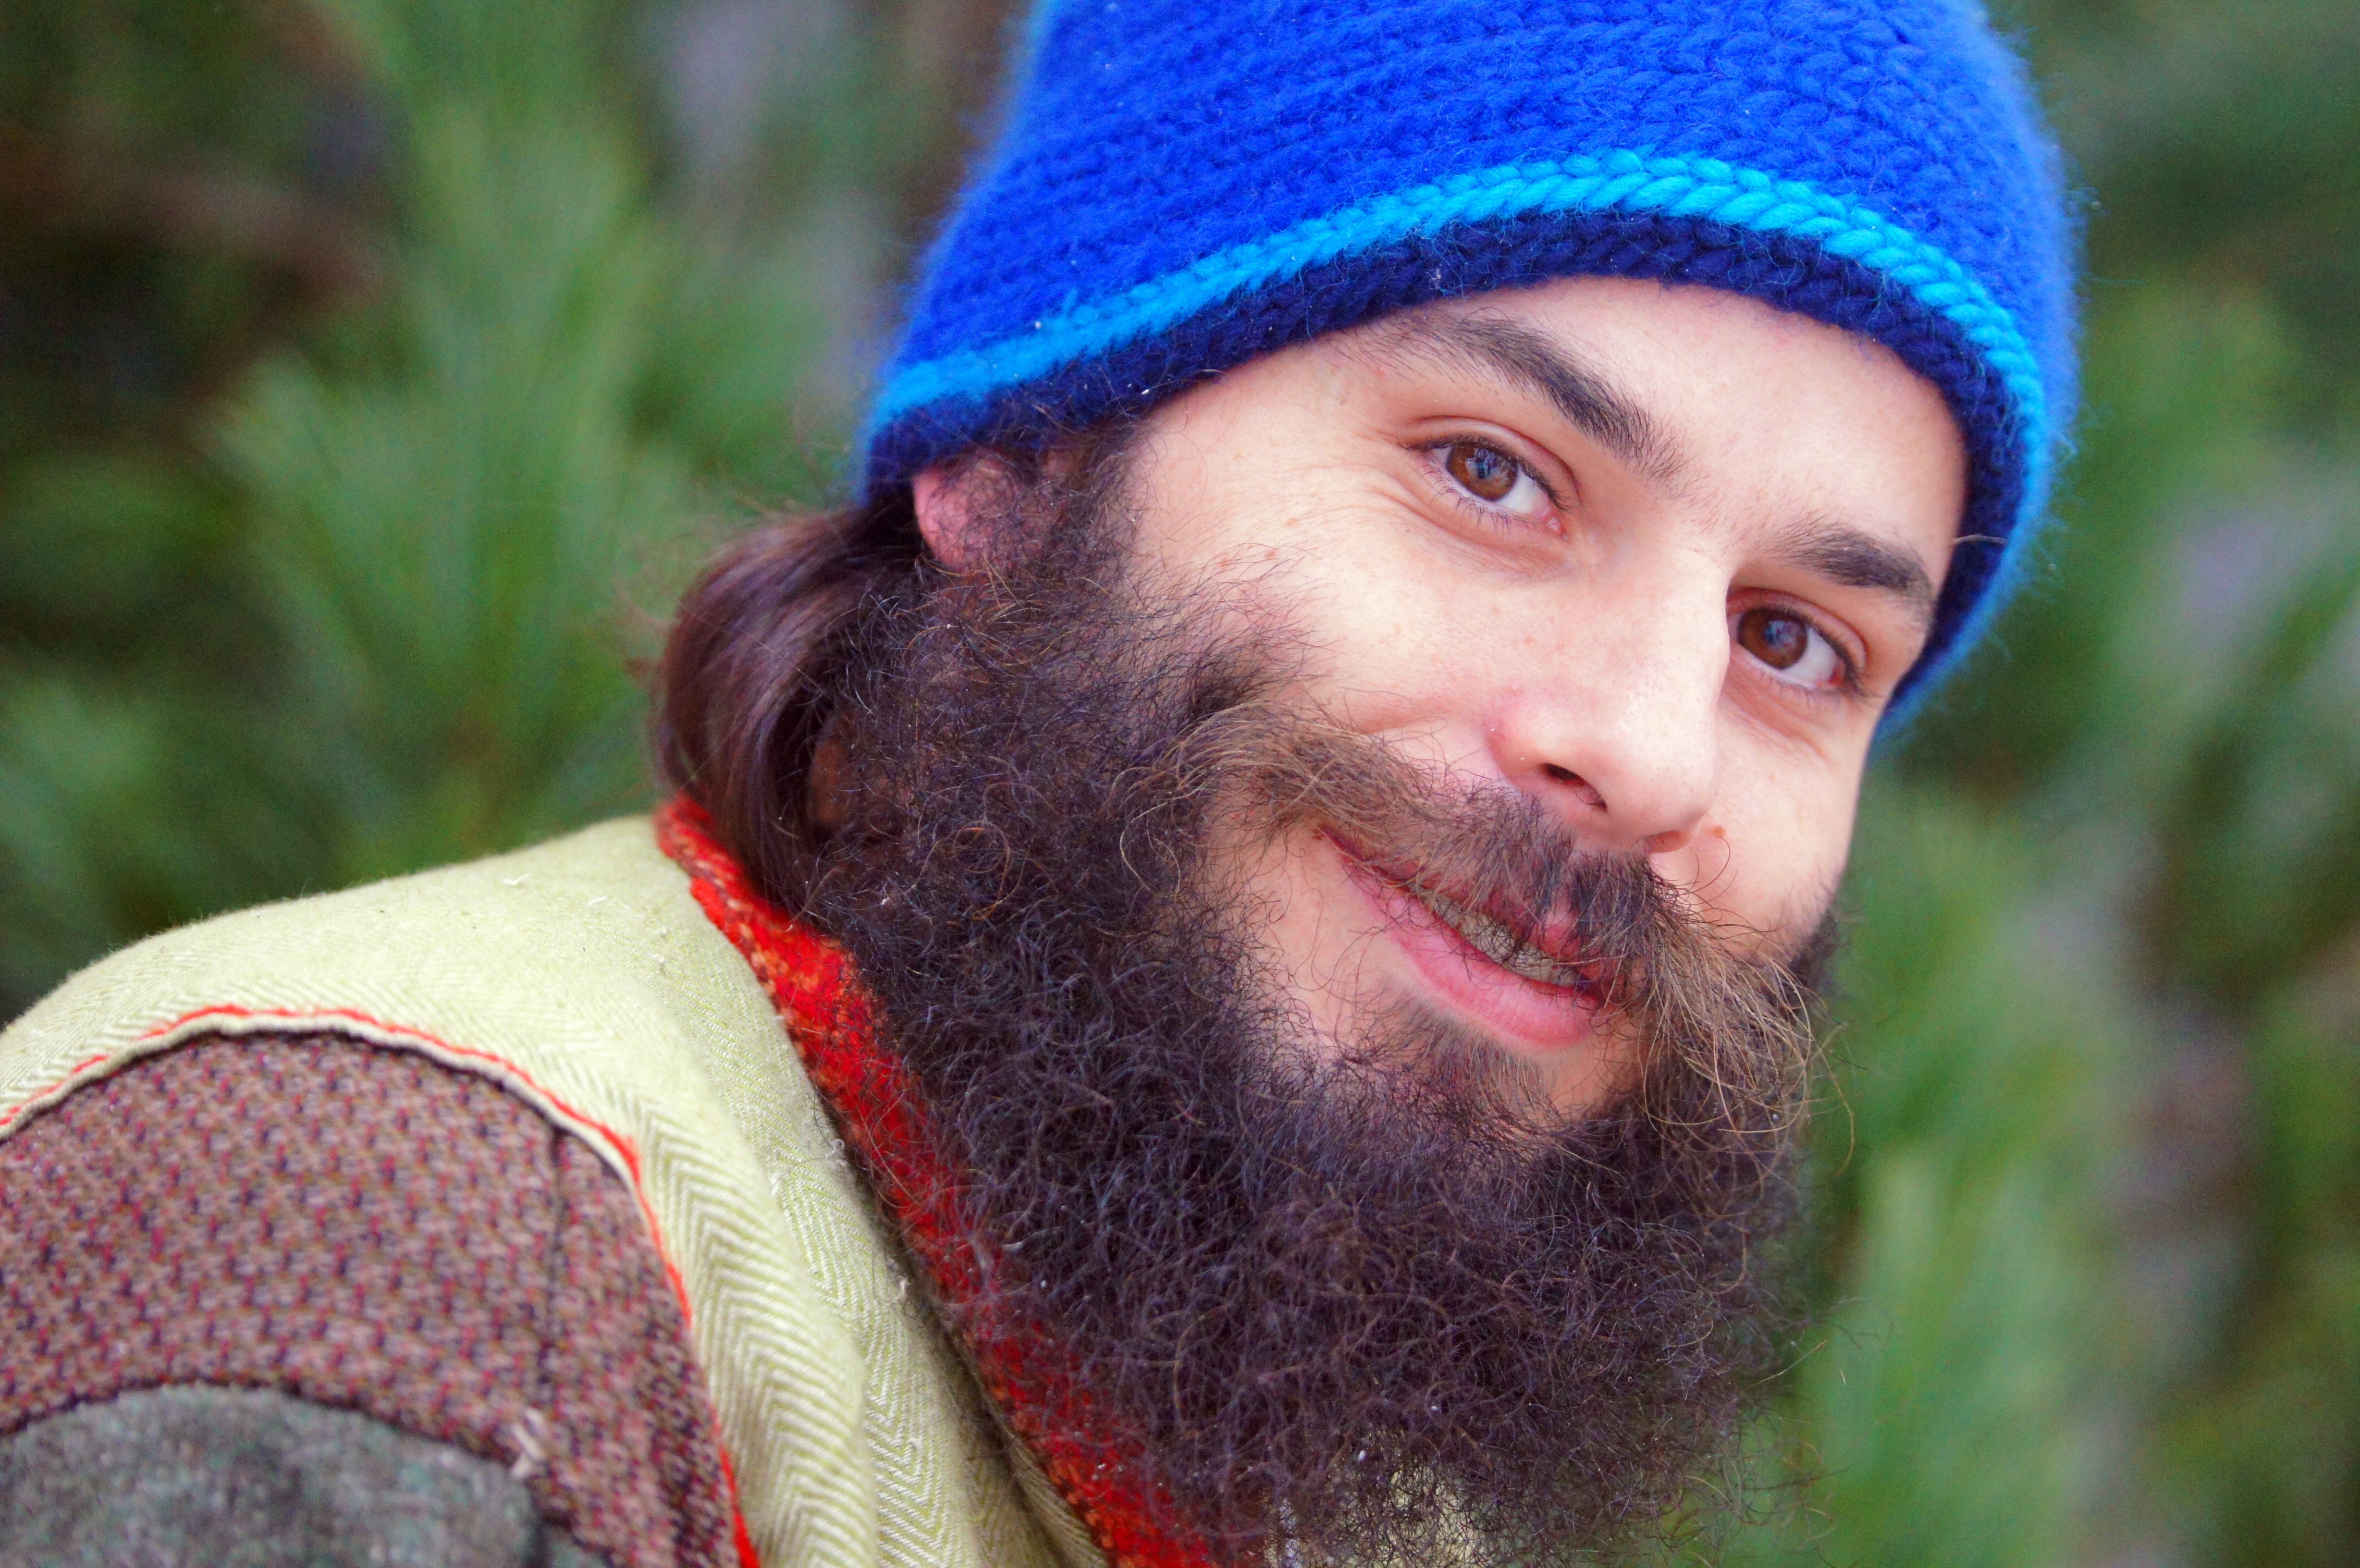
man, person, people, hair, male, portrait, italy, hat, blue, hairstyle, smiling, smile, beard, farmer, mustache, cheerful, face, eyes, happy, happiness, head, look, quiet, costume, middle ages, dolomites, satisfied, cheerfulness, facial hair